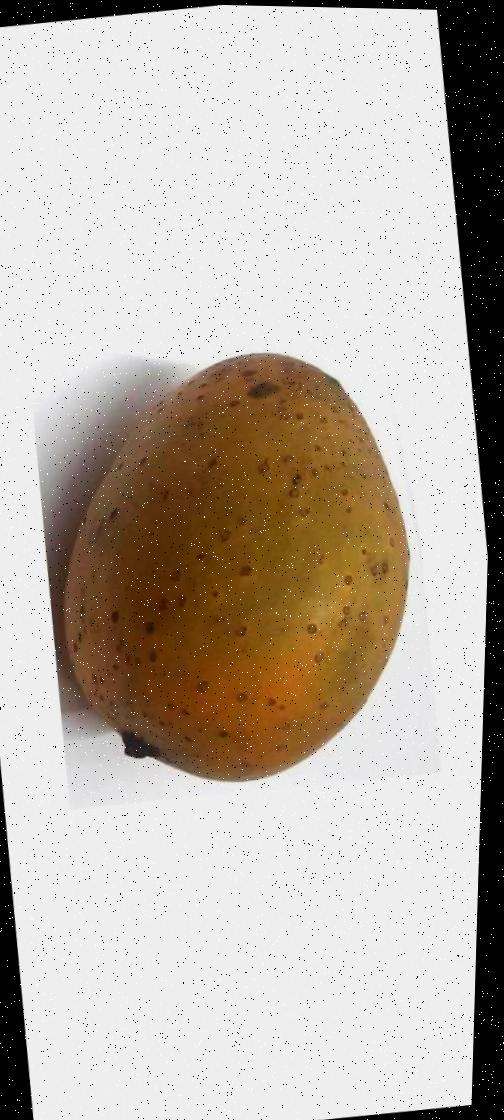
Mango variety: Gourmoti